1953 Flint–Beecher tornado

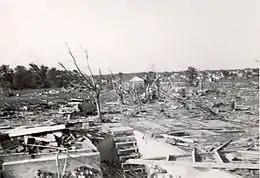
Tornado damage in Beecher, Michigan

During the evening hours of Monday, June 8, 1953, an exceptionally large and violent tornado struck the north side of Flint, Michigan and the northern suburb of Beecher, causing catastrophic damage and hundreds of casualties. Rated as an F5 on the Fujita Scale, the tornado touched down in Genesee County, Michigan, at 8:30 p.m. EST (01:30 UTC) and continued on a , causing 116 fatalities, 844 injuries and an estimated $19 million (1953 USD) in damage.